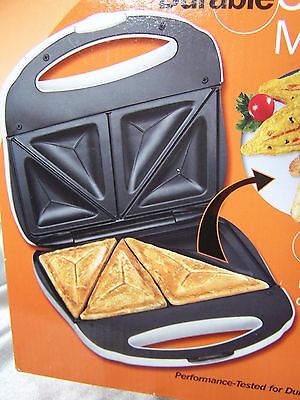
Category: toaster